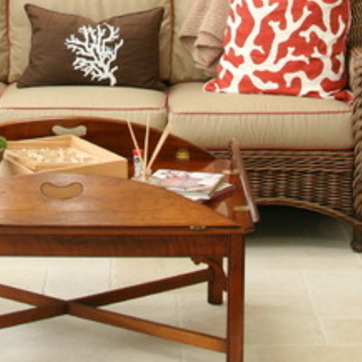
Material: paper